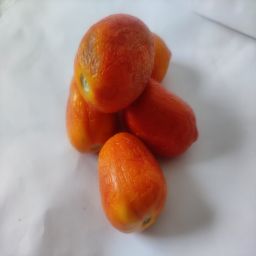
Crop: Tomato
Quality: Old